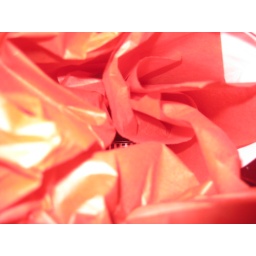
Bought a gift certificate. Sephora packaged it in a shiny compact mirror plus red tissue paper. Very pretty :)